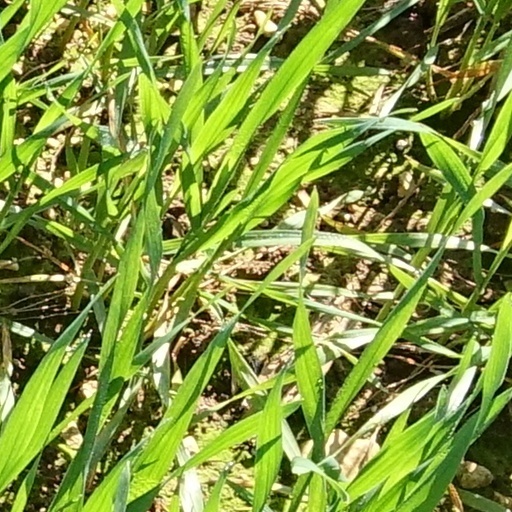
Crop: wheat